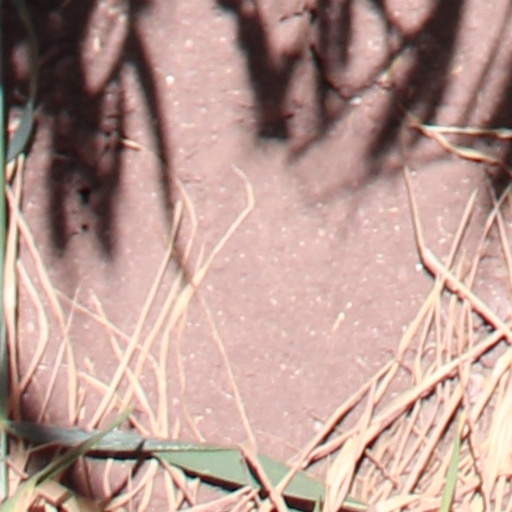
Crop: wheat